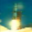
Label: rocket